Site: brandenburg
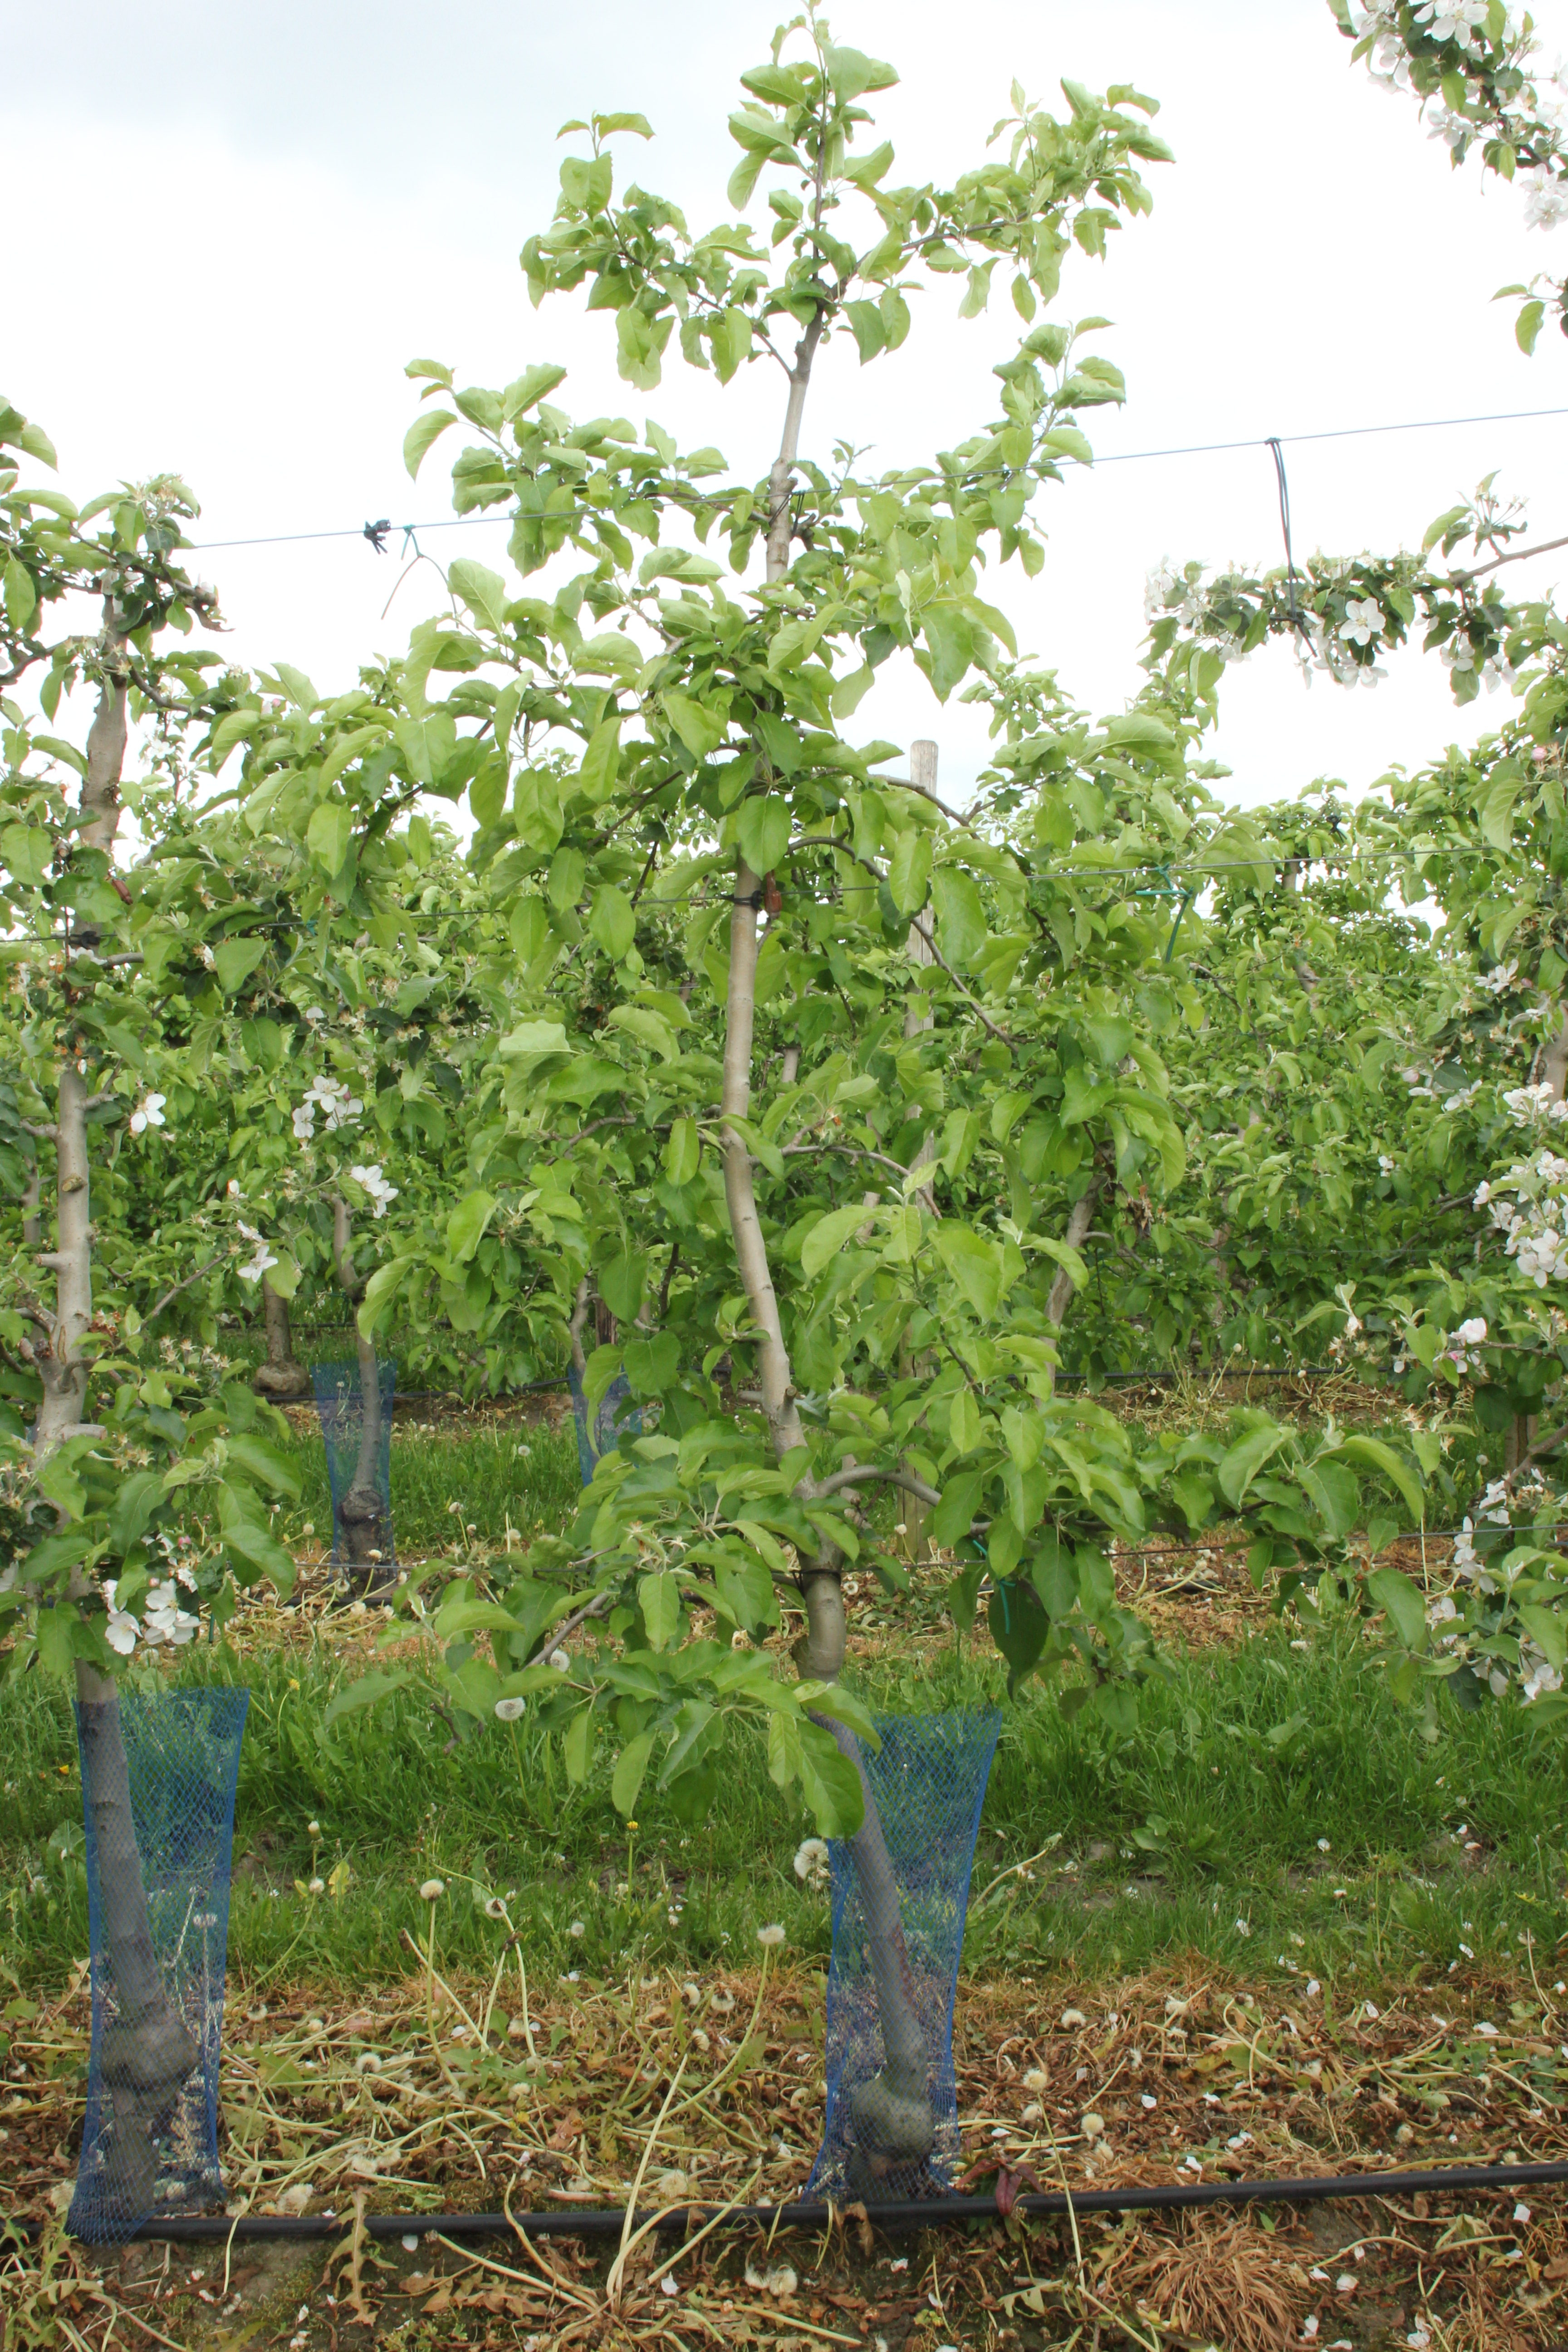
Growth stage (BBCH 67): Flowering